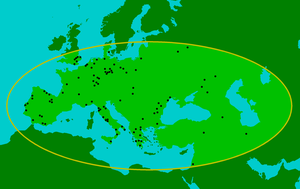
La liste des espèces d'animaux disparus d'Europe comptabilise les animaux éteints, réintroduits et disparus localement d'Europe du Pliocène à l'Holocène.